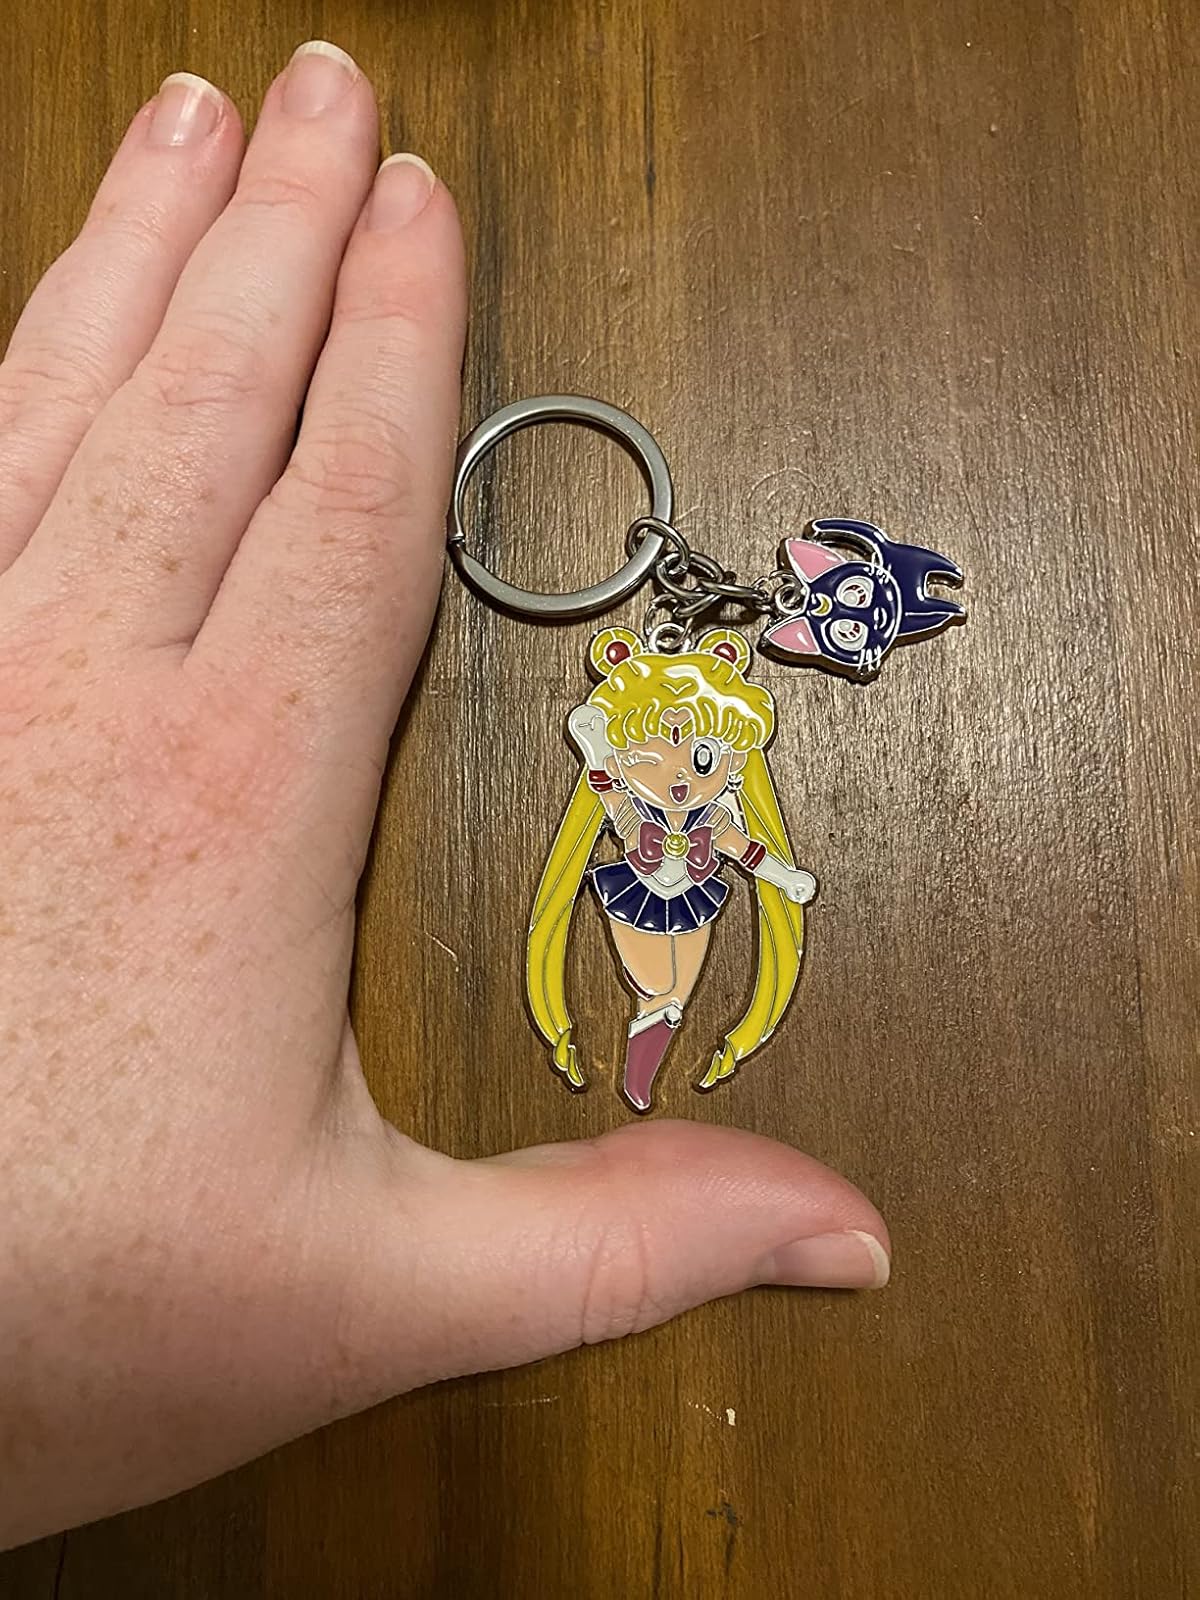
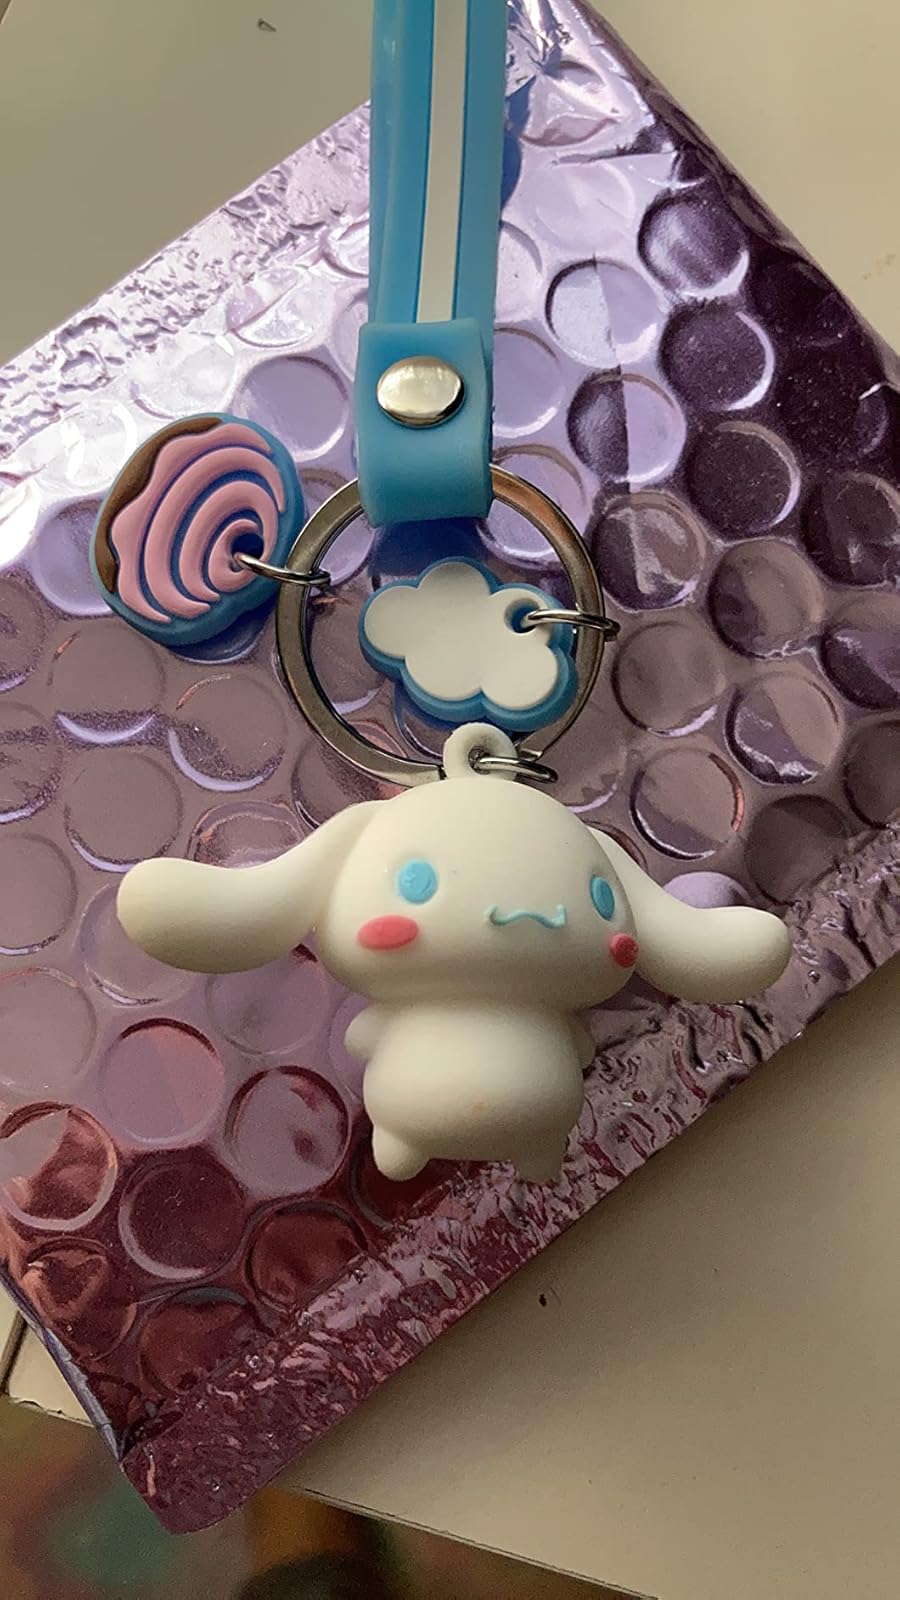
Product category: accessories_keychain
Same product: no